2012 Seattle café shootings

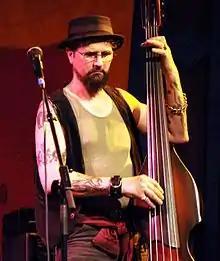
Joseph Albanese

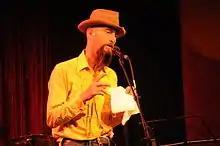
Andrew Keriakedes

Café Racer had a somewhat rocky history after the incident, opening and closing at least twice over the next eight years, before definitively closing during the COVID-19 pandemic in 2020. In its final closing in August 2020, owner Jeff Ramsey announced that the name would live on as a free online music station featuring "music from Washington and primarily Seattle." In 2021, Café Racer reopened in the Capitol Hill neighborhood.